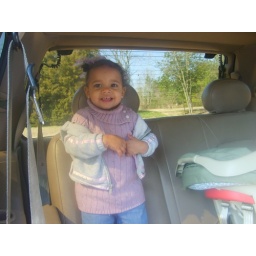
I'm watching Aunt Dee put in my car seat :)